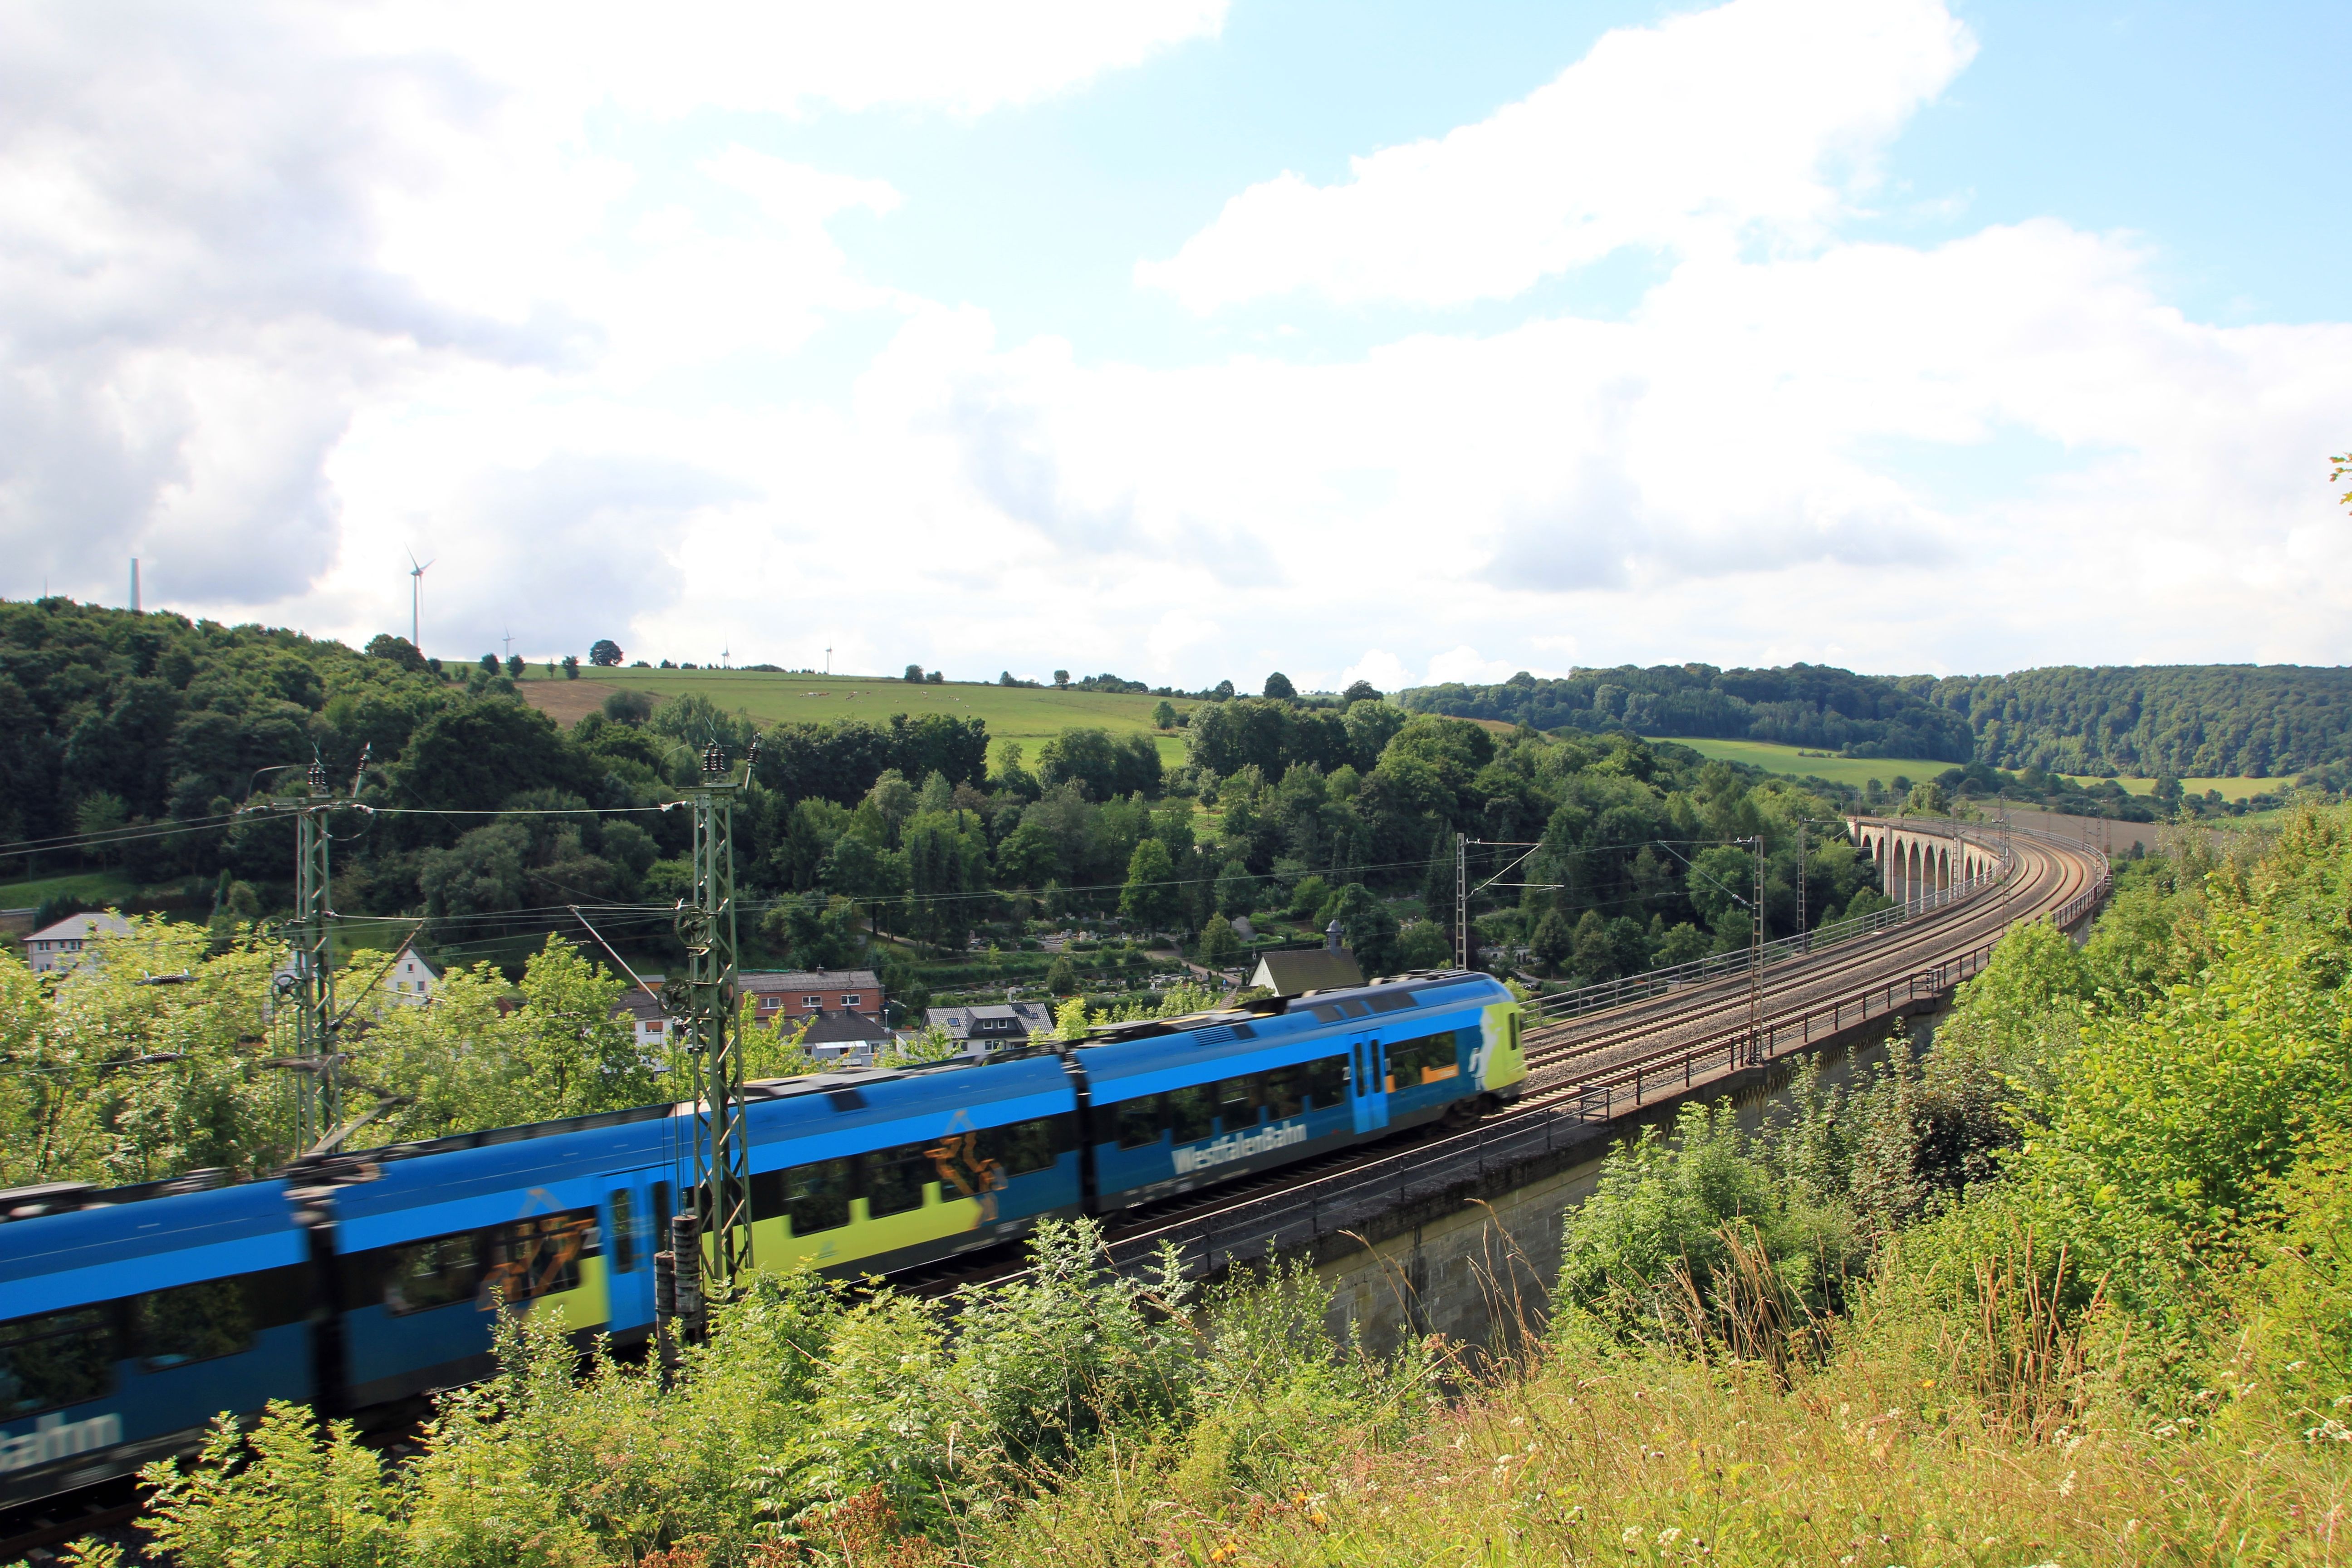
track, railway, bridge, train, transport, vehicle, viaduct, seemed, rail transport, rail traffic, rolling stock, altenbeken